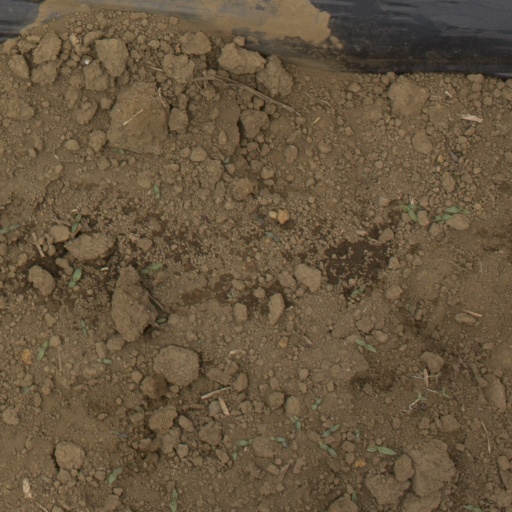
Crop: Jerusalem artichoke